Old Stone Hotel

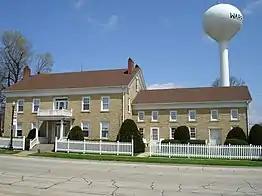

The Old Stone Hotel, also known as the Warren Community Building or Warren House Hotel, was constructed in 1851 as a stagecoach station. It was located closely to the crossing of two stagecoach routes near the Illinois-Wisconsin border in the village of Warren, Illinois, United States. The building was added to the U.S. National Register of Historic Places in 1975.